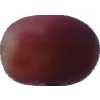
Label: pink_grape